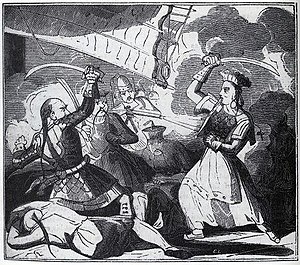
Ching Shih
Ching Shih var en berømt kvindelig kinesisk pirat. Hun havde på sin højde henved 1.500 skibe og ca. 80.000 mand under sin kommando.